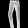
Label: Trouser